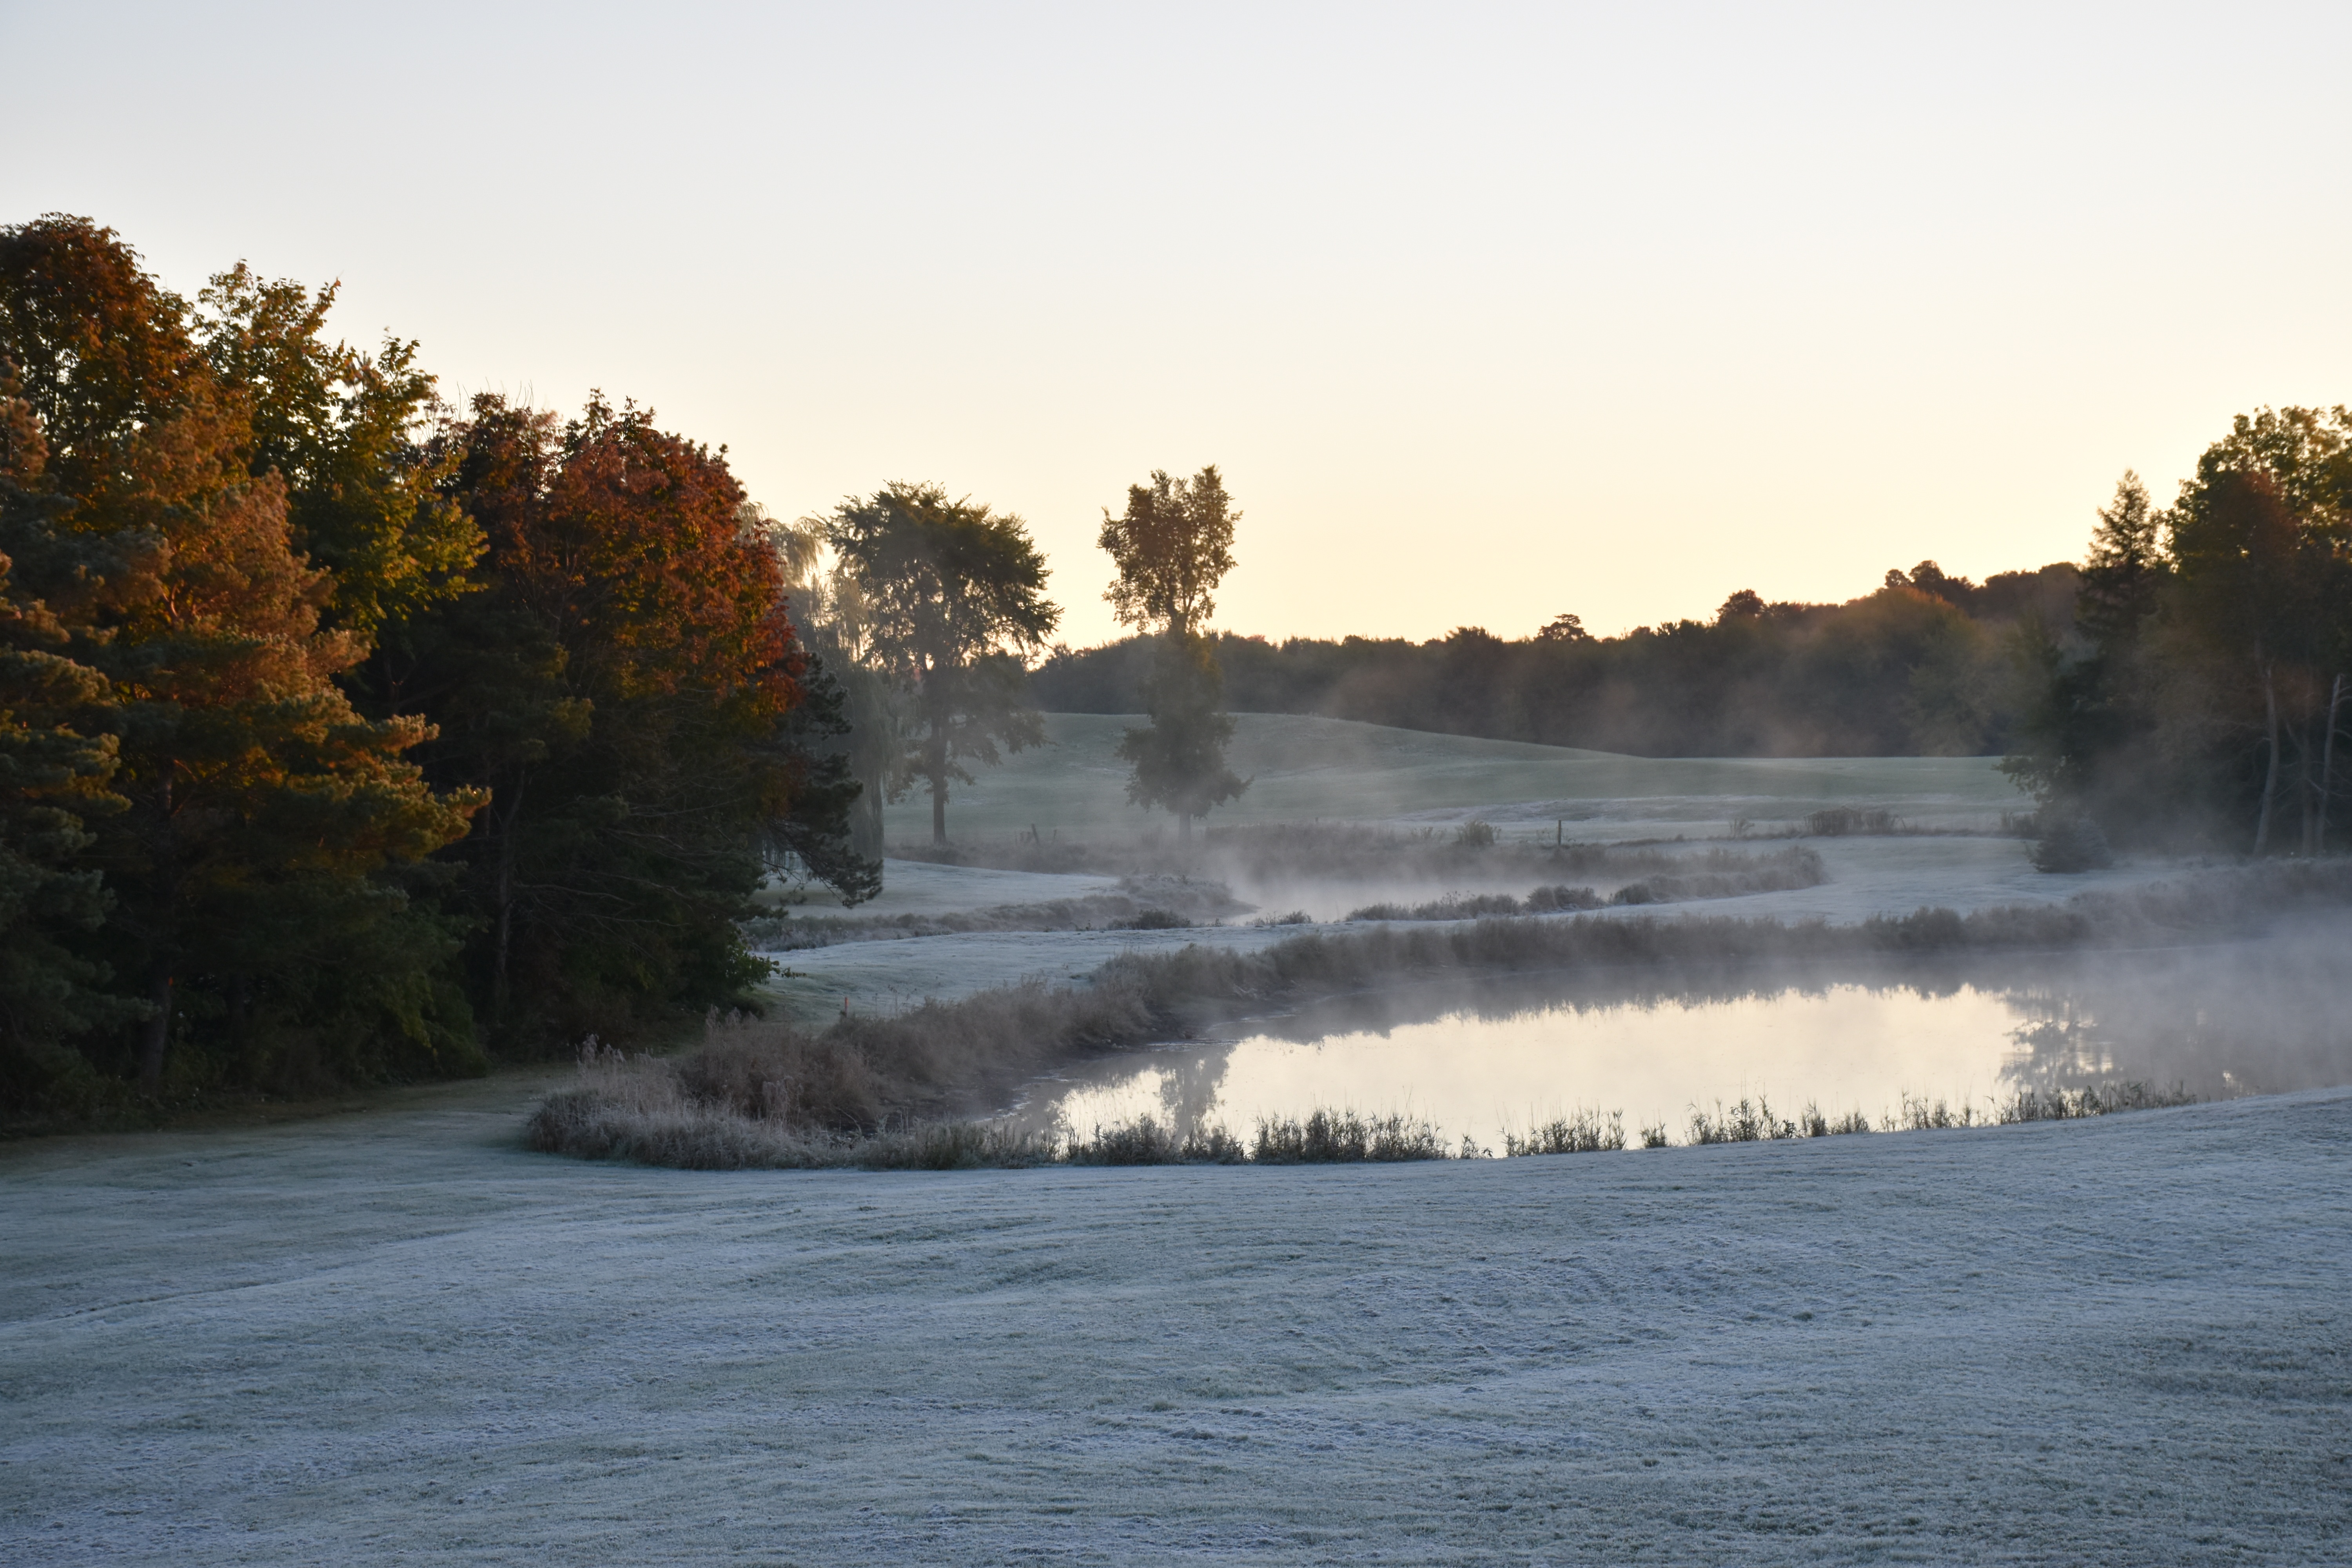
landscape, tree, water, nature, rock, winter, sunrise, sunset, mist, sunlight, morning, lake, dawn, river, dusk, evening, reflection, autumn, reservoir, season, body of water, water feature, atmospheric phenomenon